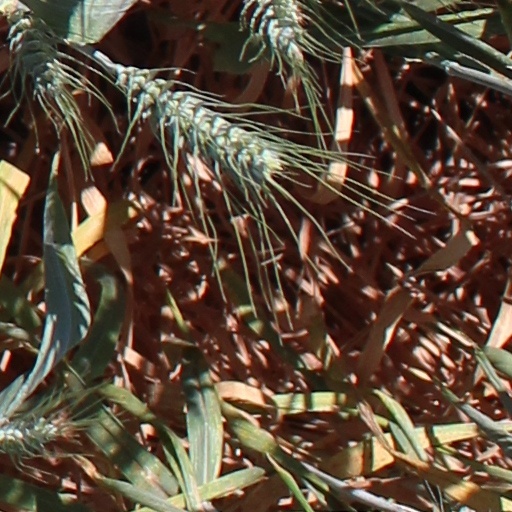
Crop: wheat